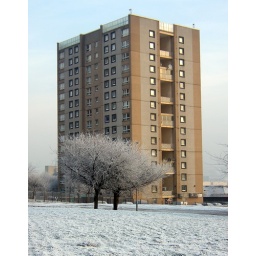
One of the tower blocks near I live and the thin coating of snow on the ground around it.